Museum informatics

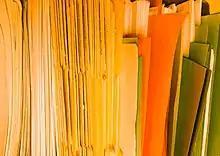
File folders to collect information

This situation can be improved mainly by the introduction of computerized systems for museum cataloging. There were many attempts to create data content, structure, and value standards for documenting and describing museum artifacts. For example, cultural heritage institutions, frequently classify collections of manmade objects using a nomenclature system developed in 1978 by Robert G. Chenhall, which were later revised and expanded by James Blackaby et al.